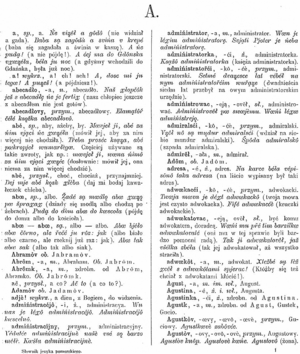
Le cachoube ou kachoube est une langue du groupe slave de la famille des langues indo-européennes. Le mot cachoube vient de kassub qui désigne un manteau que portaient les Cachoubes.